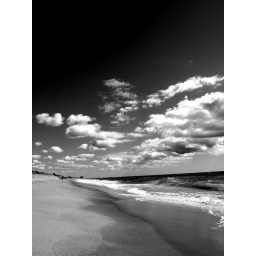
Black and white picure of the beach in Madaket, Nantucket.